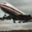
Label: airplane